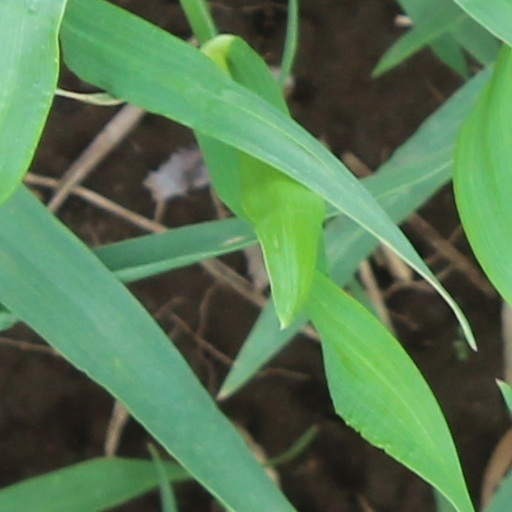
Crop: wheat